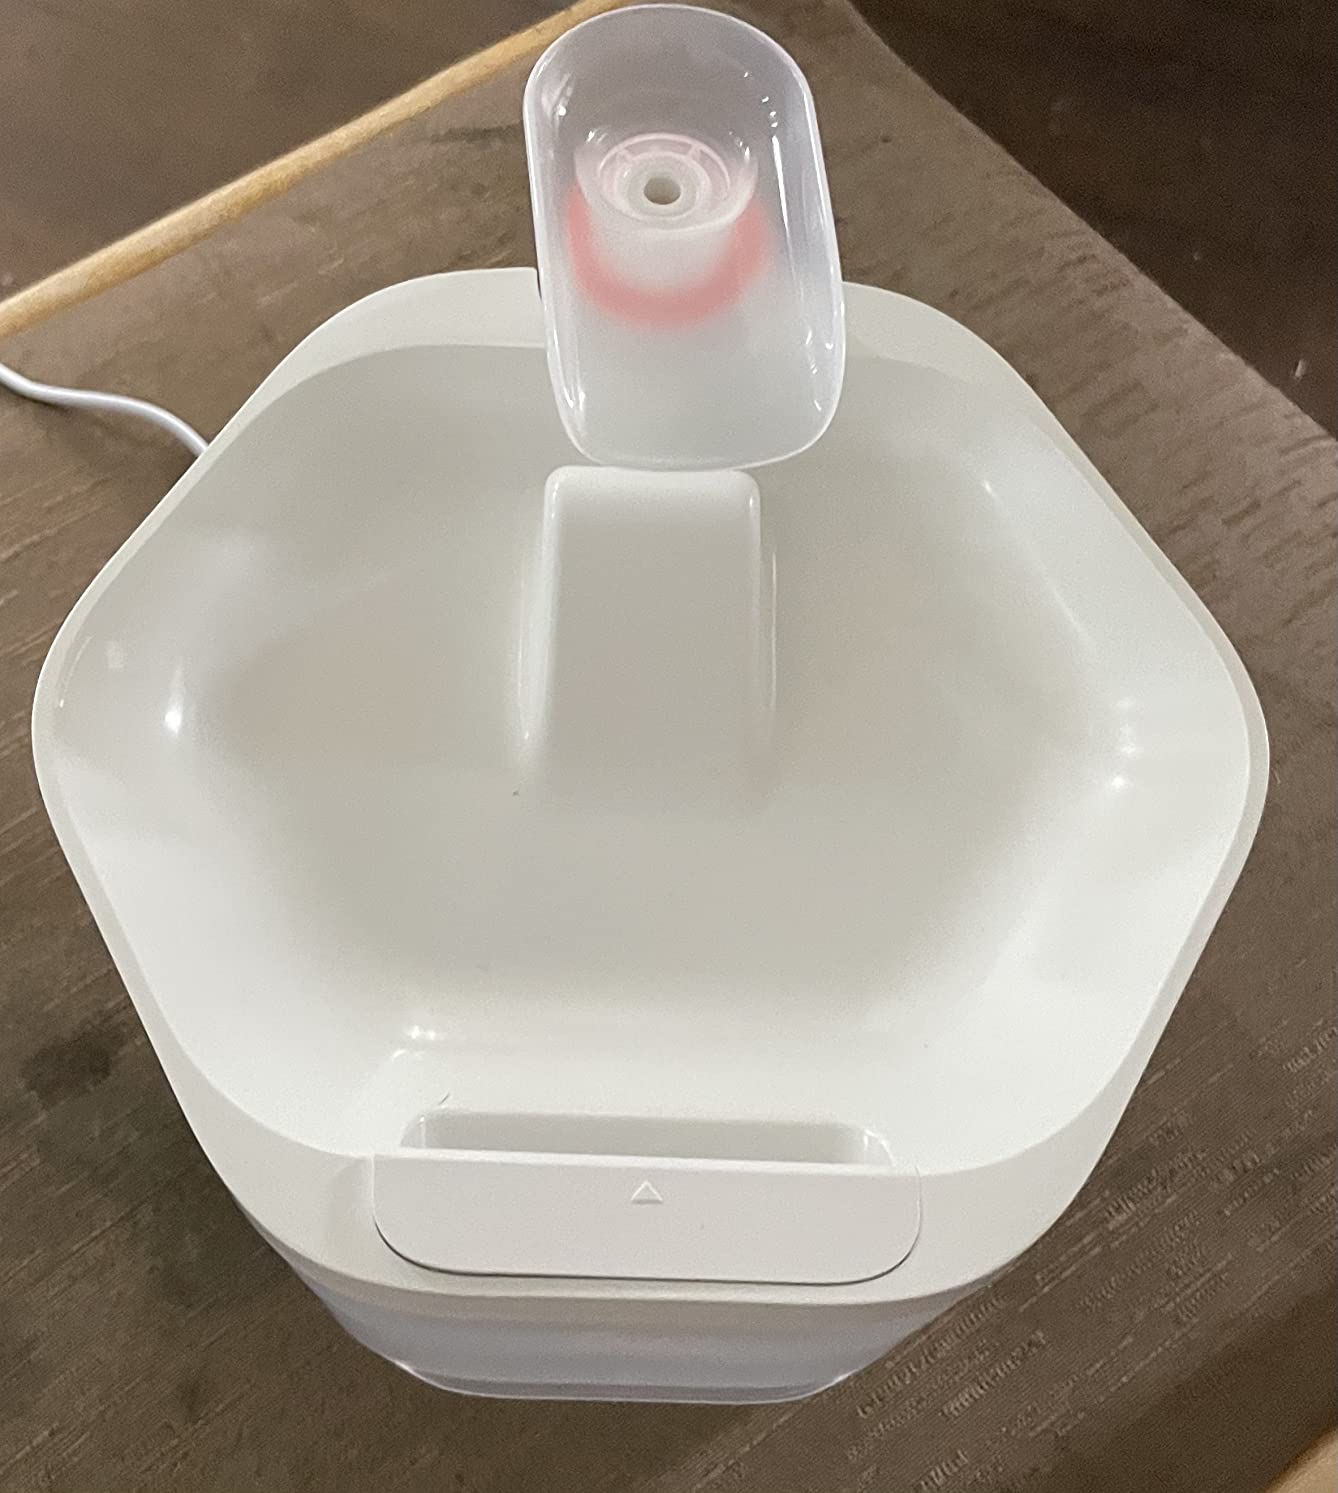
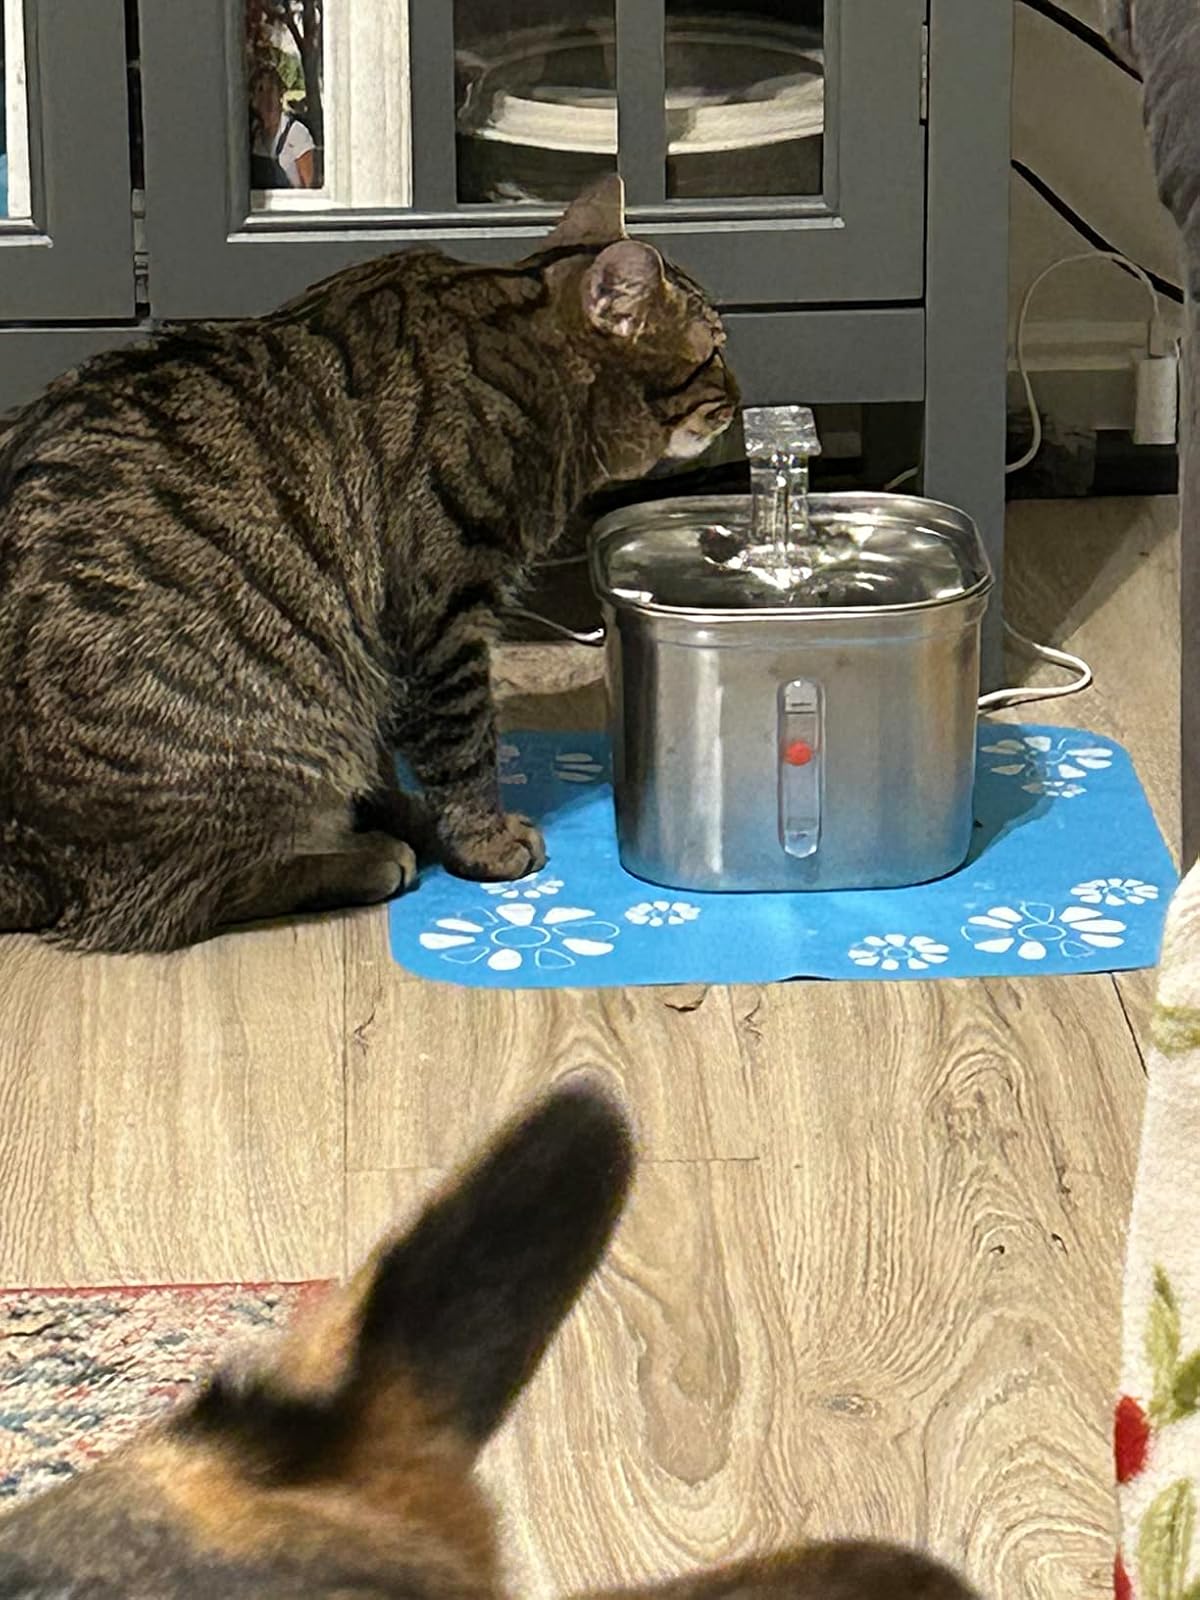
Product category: items_bowl
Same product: no